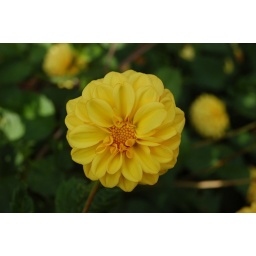
the flower heads are just like pompoms and the yellow colour makes them to stand out in the borders